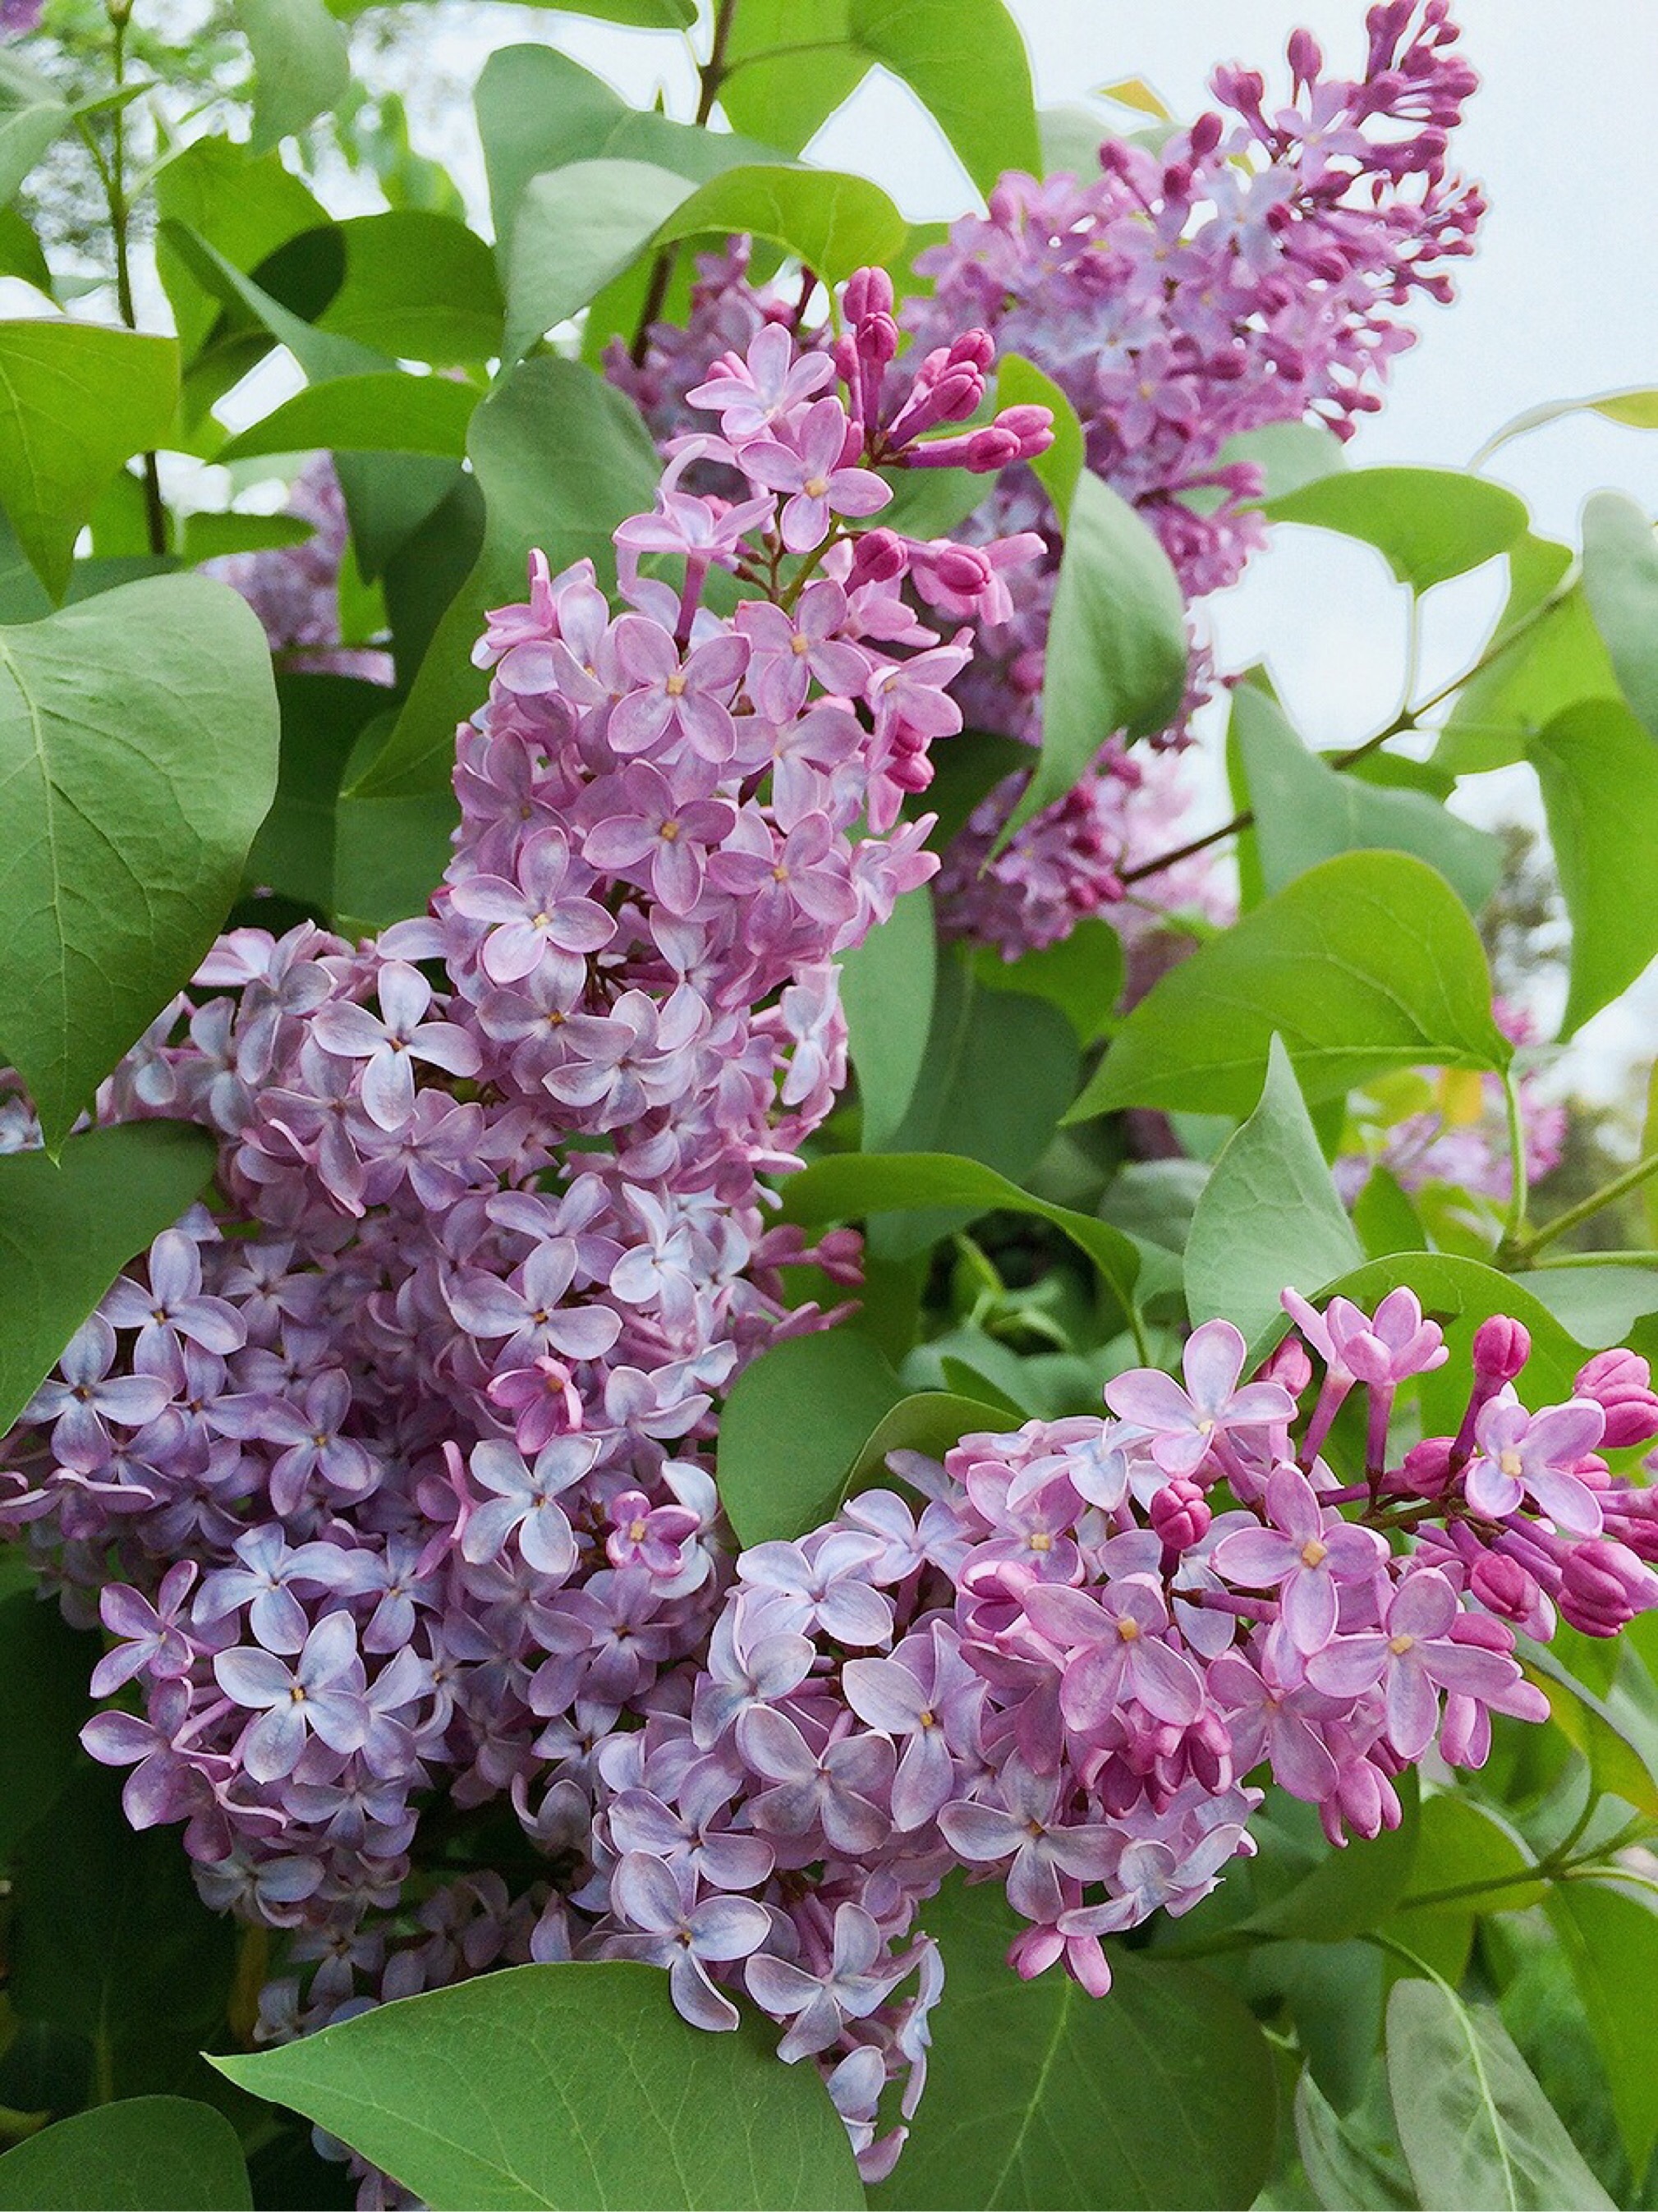
blossom, plant, flower, purple, spring, botany, flora, shrub, lilac, lilacs, flowering plant, land plant, olive family